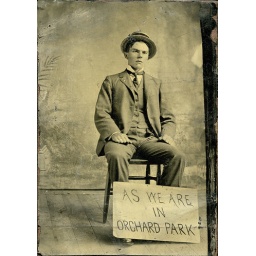
1/6th plate tintype. Man with sign &amp;quot;as we are in Orchard Park.&amp;quot; Purchased at an antique mall in Walworth, Wisconsin.